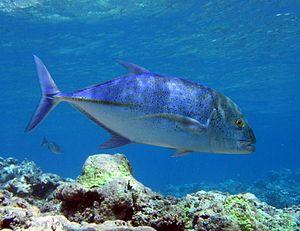
Caranx, les Carangues en français, est un genre de poissons de la famille des Carangidae.
Les Carangidae sont une famille des poissons téléostéens, de l'ordre des Perciformes.